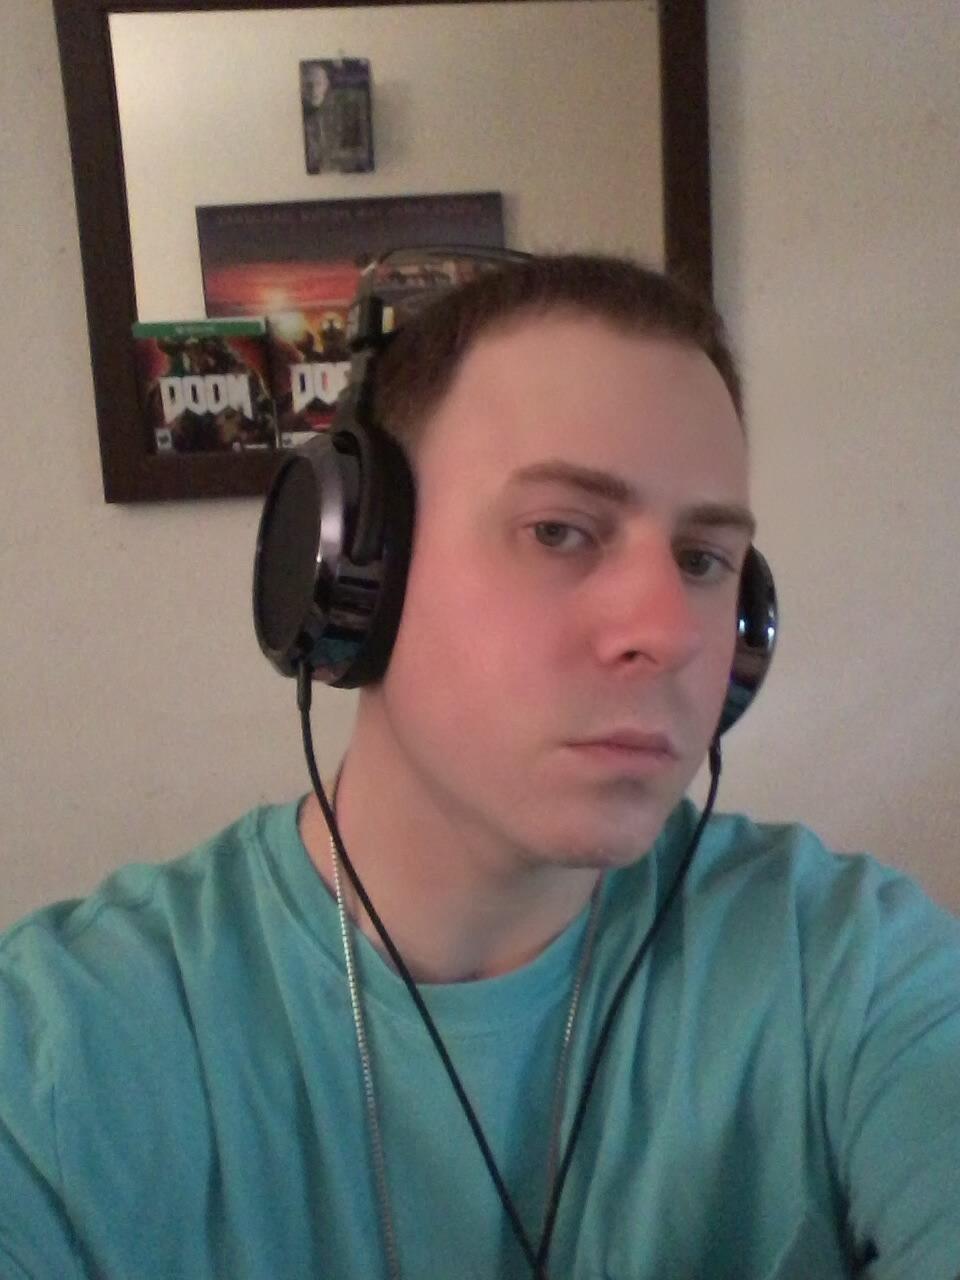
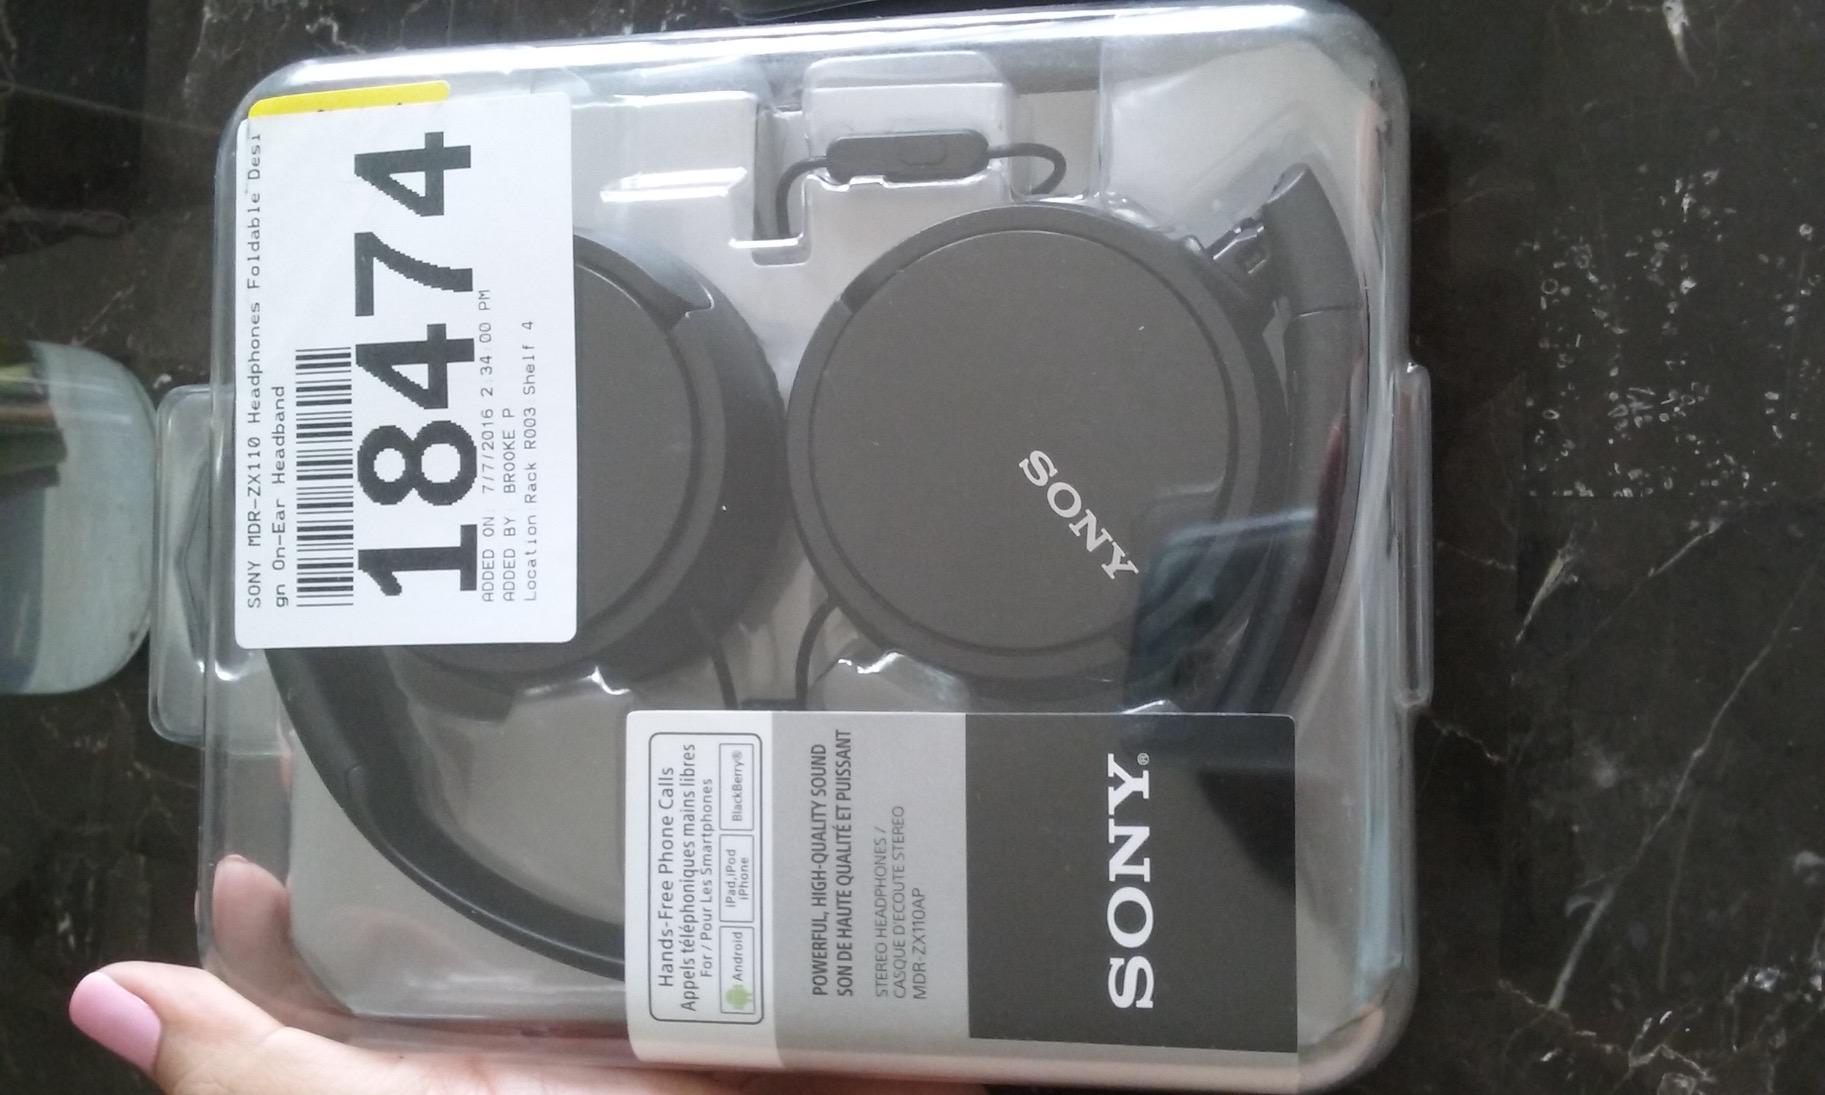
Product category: headphones
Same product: no